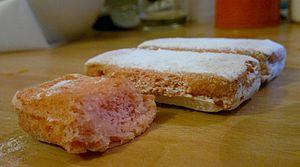
L'intérieur d'un biscuit rose de Reims
Le biscuit rose de Reims est une spécialité culinaire champenoise, dont l'origine remonterait au XVIIᵉ siècle. Il est originaire de Reims, comme son nom l'indique, et est certainement l'une des spécialités locales les plus connues, après le champagne.